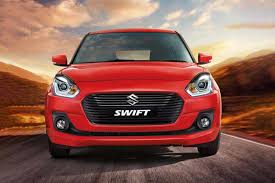
Label: noambulance